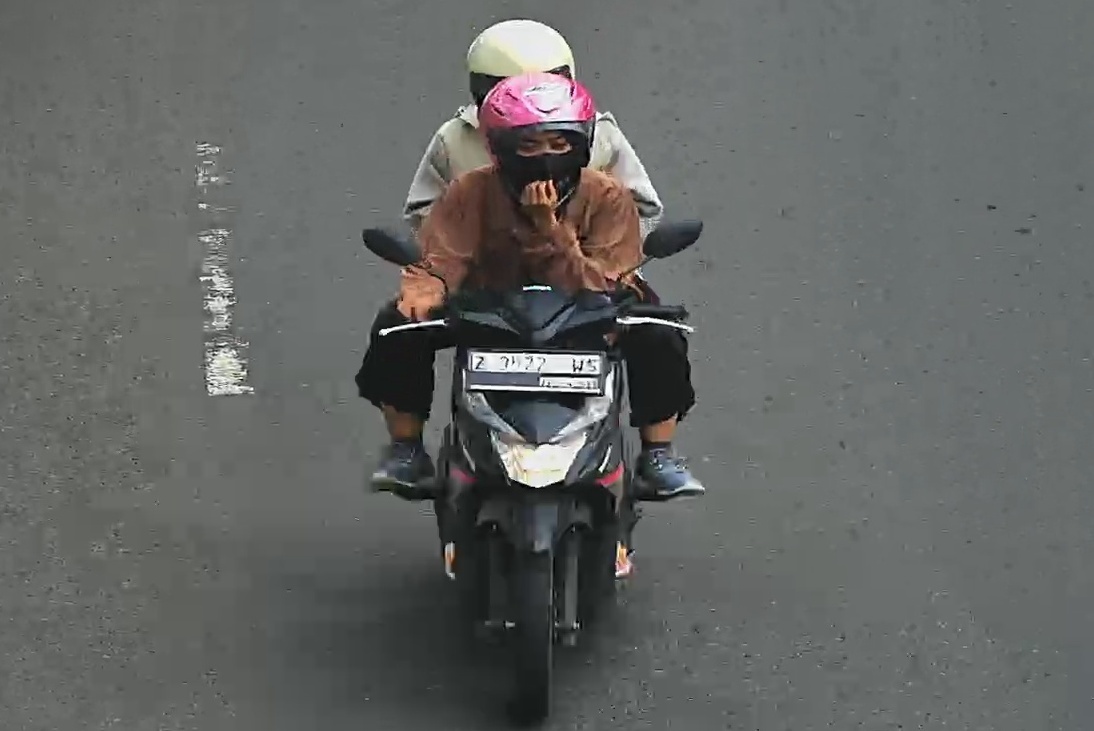
person-with-helmet: 2
person-without-helmet: 0